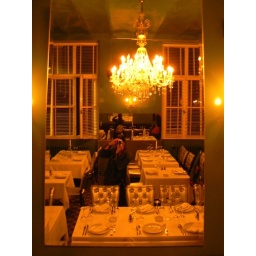
Ideal party place: silver chairs, enormous mirrors hanging over the wall, classical lamps and paintings